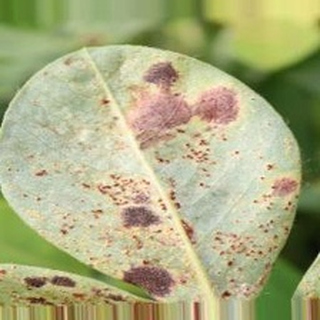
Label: groundnut_rust